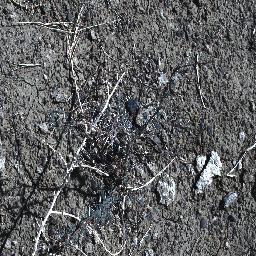
Label: prickly_acacia